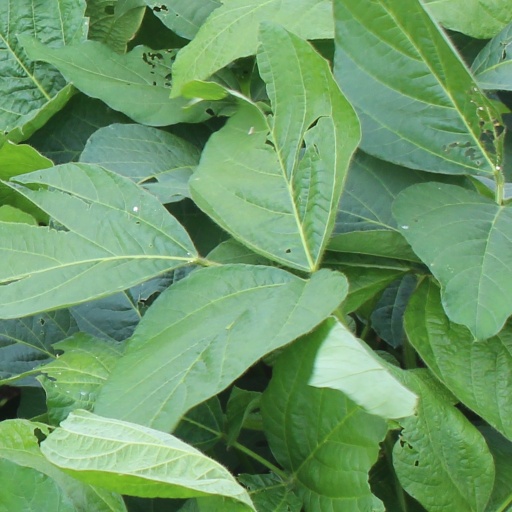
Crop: soybean